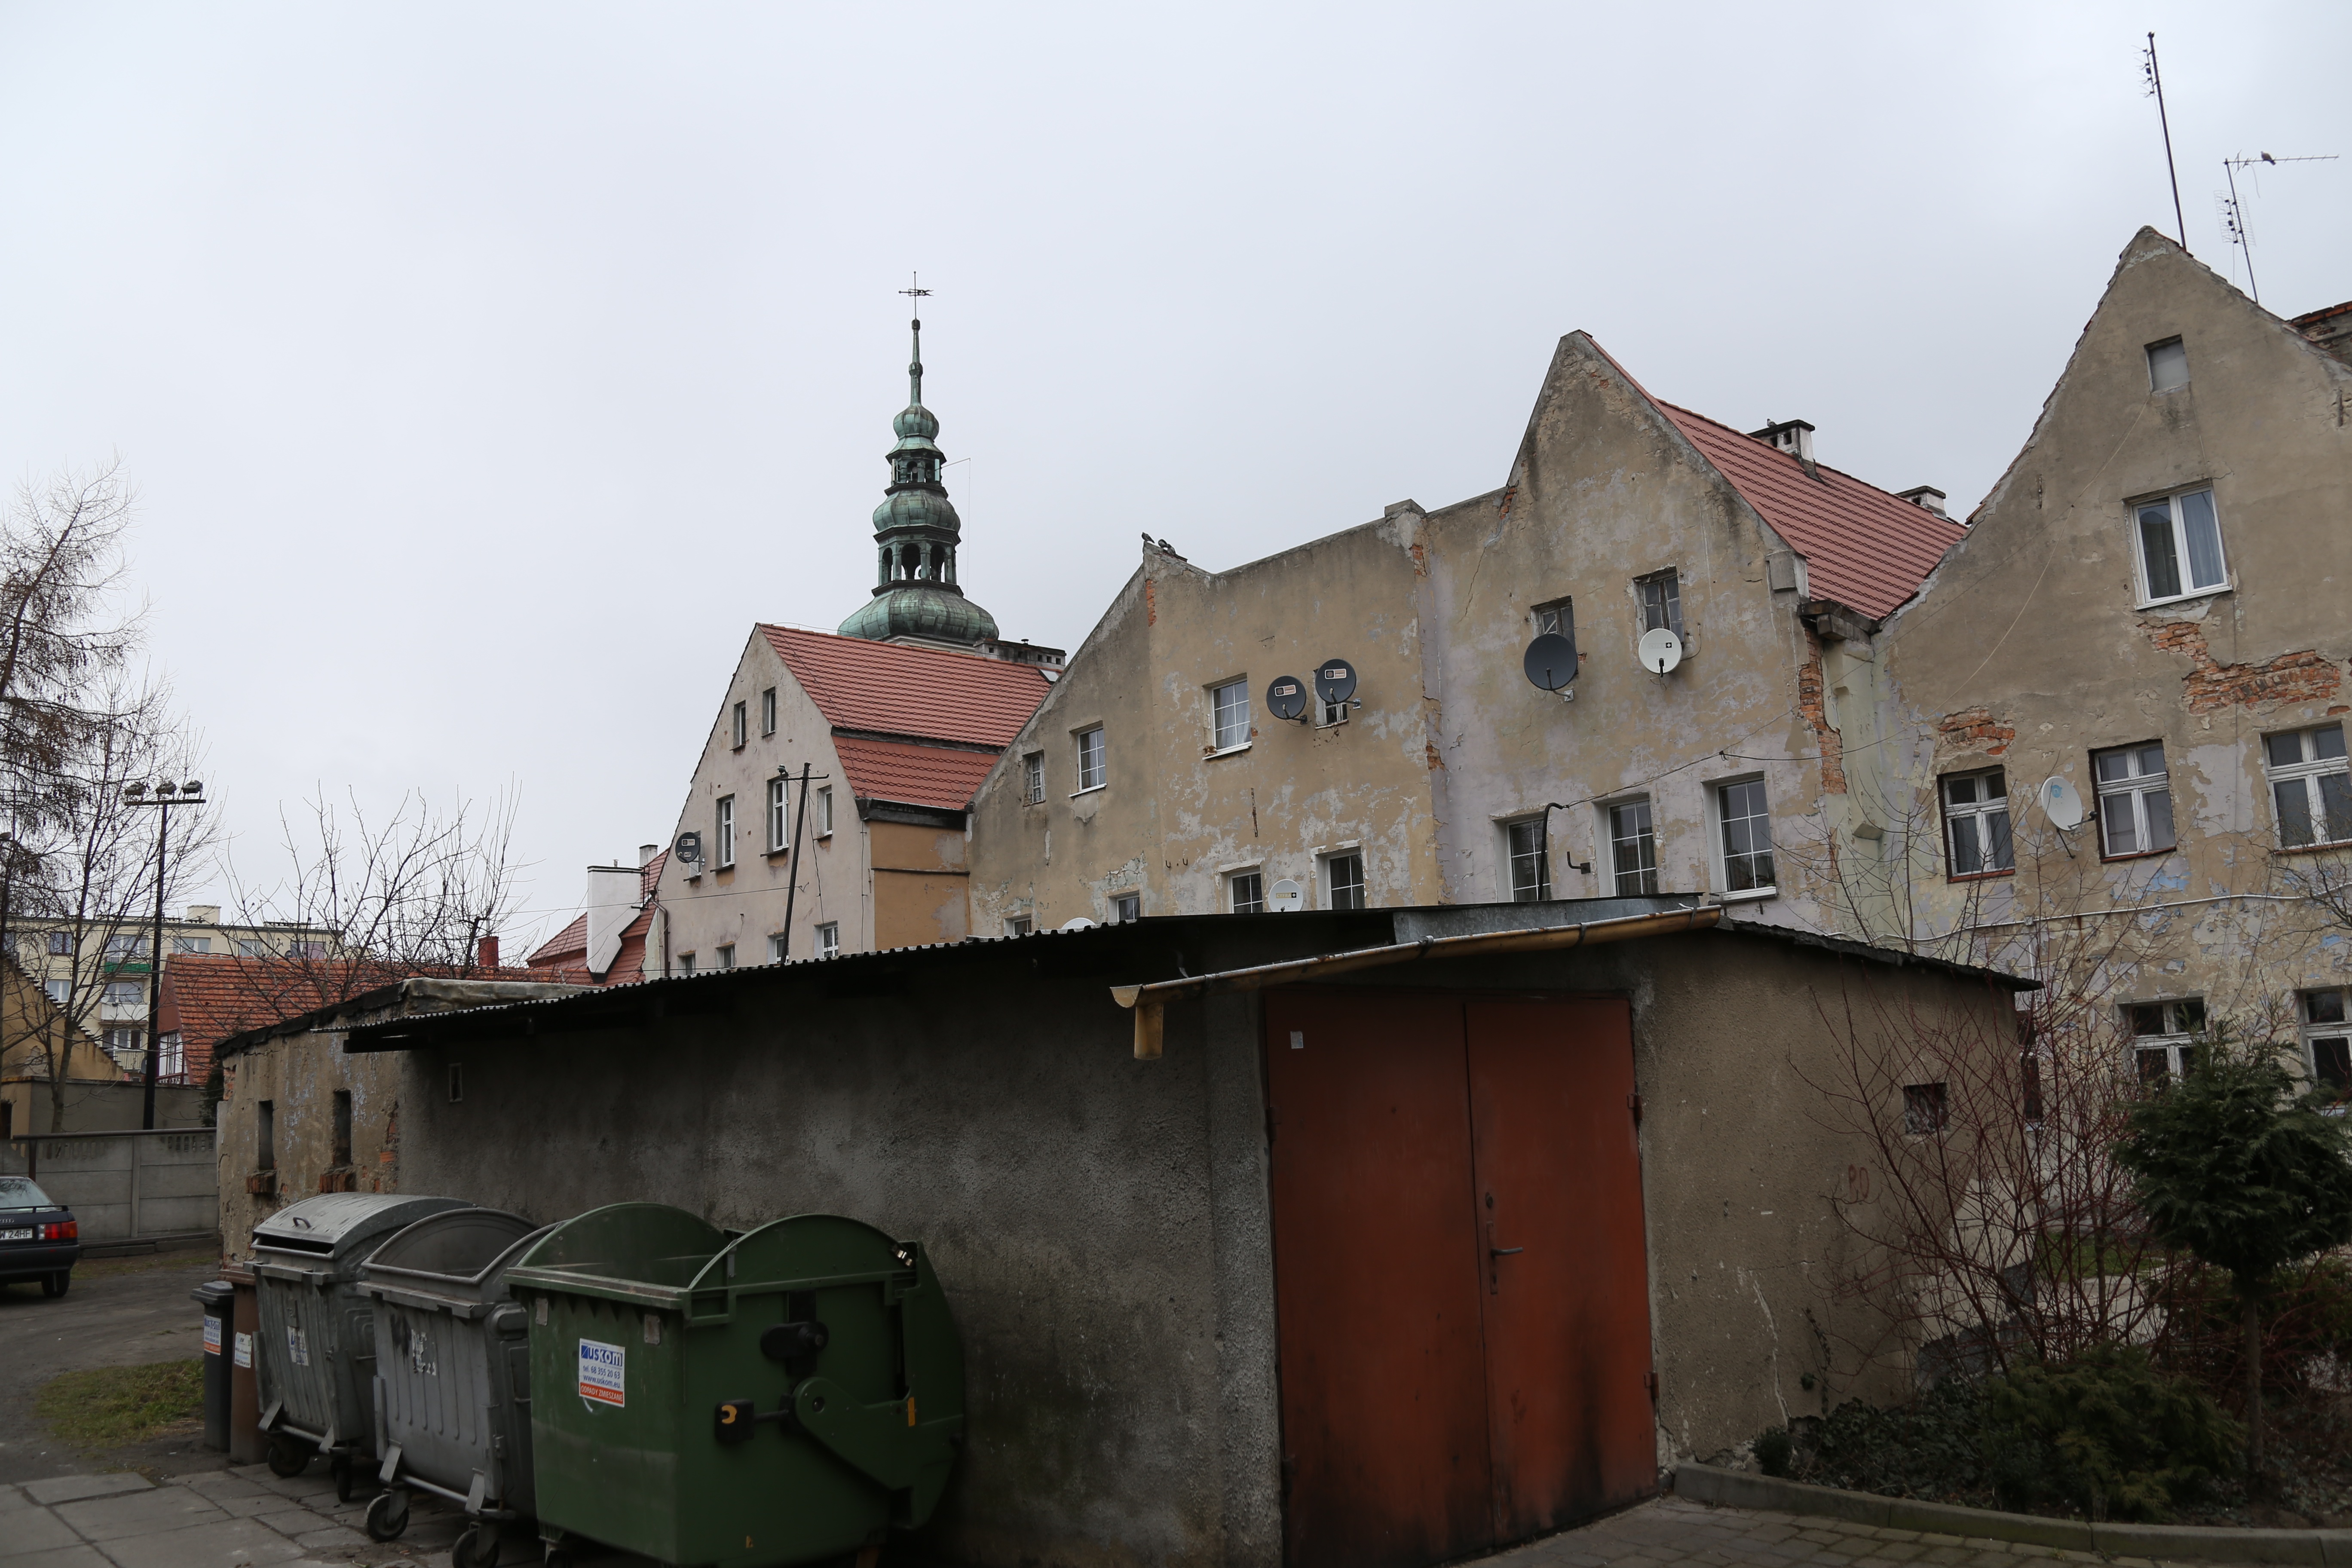
architecture, town, building, city, transport, vehicle, tower, ancient, fortification, old house, townhouses, poland, kamienica, colored townhouses, monuments, facades, the market, the old town, the window, multi family building, the city centre, the town hall, bytom nadodrzanski